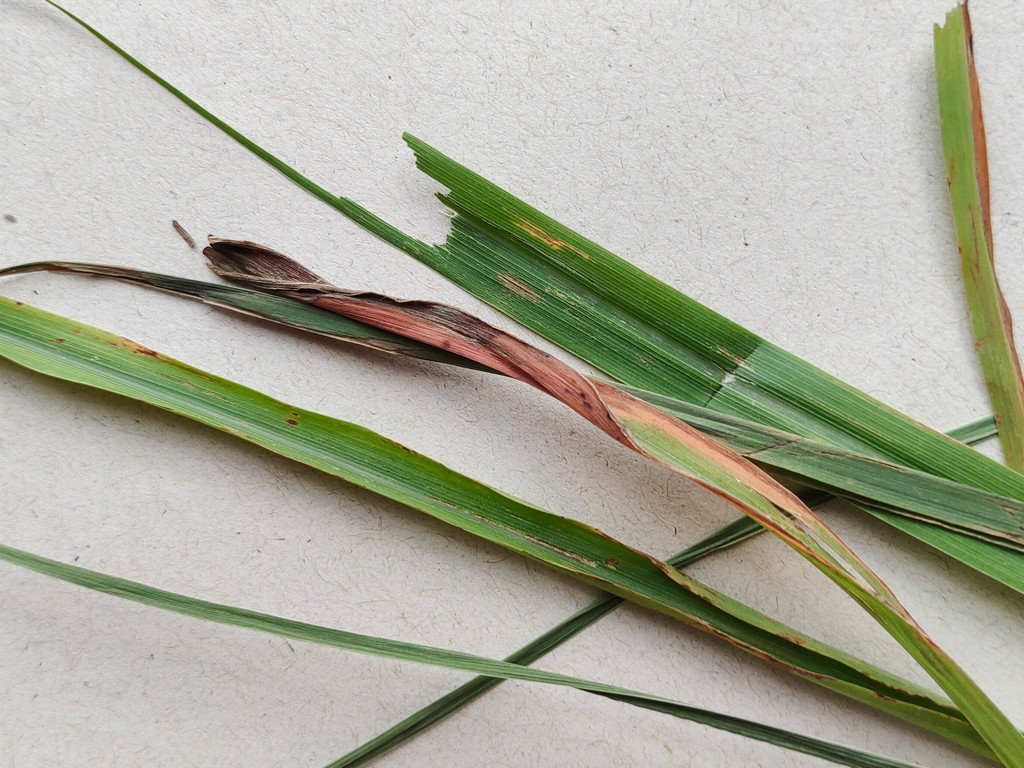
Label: Unhealthy